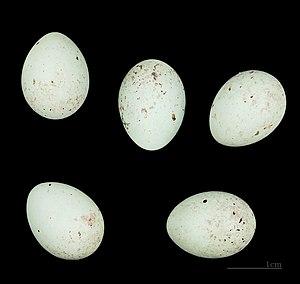
Le Sizerin flammé ou Sizerin cabaret est une espèce de passereaux appartenant à la famille des Fringillidae. Il est essentiellement granivore et insectivore. Il est originaire de la toundra septentrionale, d'Asie et d'Amérique du Nord. Certaines variétés sont considérées comme domestiques en droit français.